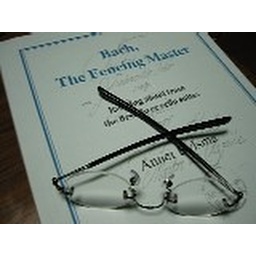
&amp;quot;Bach, the fencing master&amp;quot; by A. Bilsma, and my glasses